Aga Khan IV

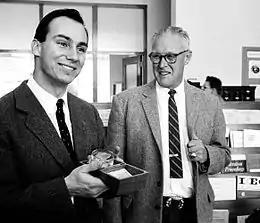
Karim al-Husseini receiving a gift of trinitite, residue from the first nuclear bomb detonation, while visiting the Los Alamos National Laboratory in 1959.

Upon assuming the Imamate, al-Husseini stated his intention to continue his grandfather's efforts in developing modern institutions aimed at improving the welfare of the Nizari Ismaili community. Takht nashini (installation) ceremonies were held at multiple locations between 1957 and 1958. During these events, he addressed themes such as interethnic and interfaith cooperation, including appeals for improved relations among different communities in East Africa and the Indian subcontinent.